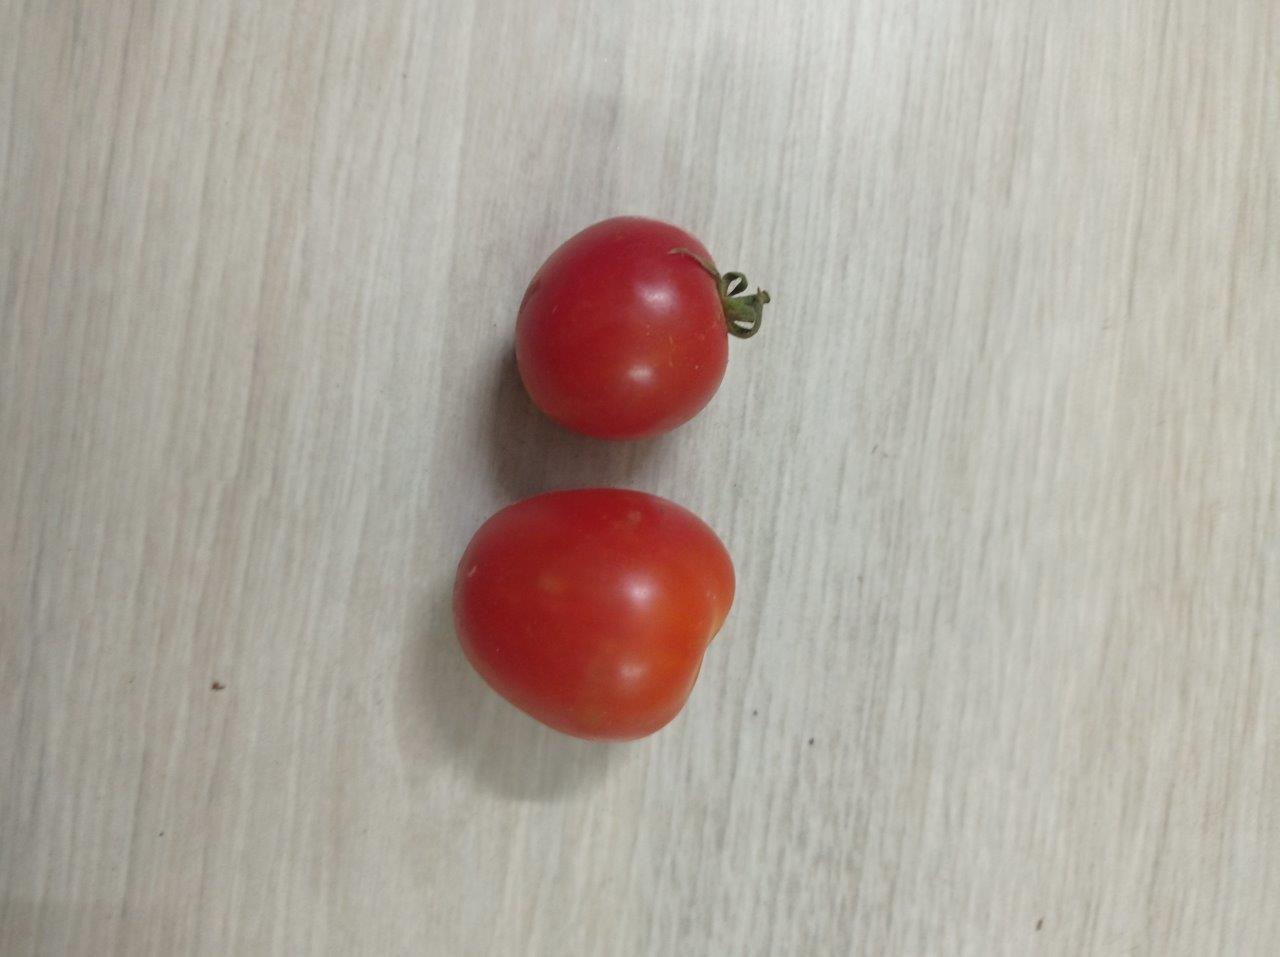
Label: Fresh